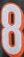
Number: 8